Thin Lizzy

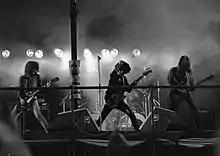
L–R: Brian Robertson (guitar), Phil Lynott (bass guitar), and Scott Gorham (guitar), 1978

In September 2009, Gorham began to assemble a new version of Thin Lizzy, and in May 2010 a new line-up was announced. Joining Gorham was original drummer Brian Downey, long-standing keyboardist Darren Wharton, Def Leppard guitarist Vivian Campbell, and singer Ricky Warwick from The Almighty, while Marco Mendoza returned to fill the bass guitar role. Ex-Lizzy guitarist Brian Robertson was asked if he wanted to participate but had previous commitments to his own solo career.